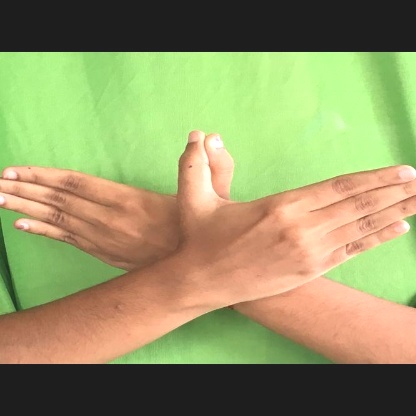
Mudra: Garuda